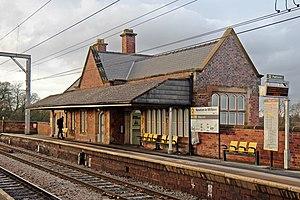
Newton-le-Willows est une ville d'Angleterre située dans le district métropolitain de Saint Helens, dans l'est du Merseyside.